Museum of Appalachia

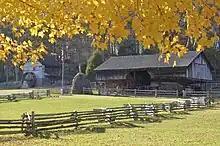
Cantilever Barn and Hacker Martin Grist Mill

At an auction of an old local farm in 1962, Irwin noticed that many of the buyers would forever be removing the items from their historical context. Deciding that the items' true value lay in the history of their usage, Irwin purchased several items, including a horse-shoeing box that had been fished out of the Clinch River in the aftermath of the legendary Big Barren Creek Flood of 1916. Shortly thereafter, he acquired his first log structure—the General Bunch House—and moved it from its original location in the county's remote New River section. Irwin spent his weekends seeking out remote communities around the region in search of pioneer relics, which he displayed in his yard and garage. In 1969, he officially opened the Museum of Appalachia and began charging a nominal admission fee.